Thomas Jeannerot

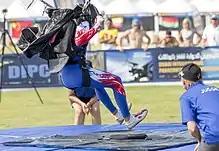
Accuracy Landing – Thomas Jeannerot 2013

Accuracy Landing is practised with opened parachute, in individual or team contest. The aim is to touch down on a target whose center is 2 cm in diameter. Target can be a deep foam mattress or an air-filled landing pad.